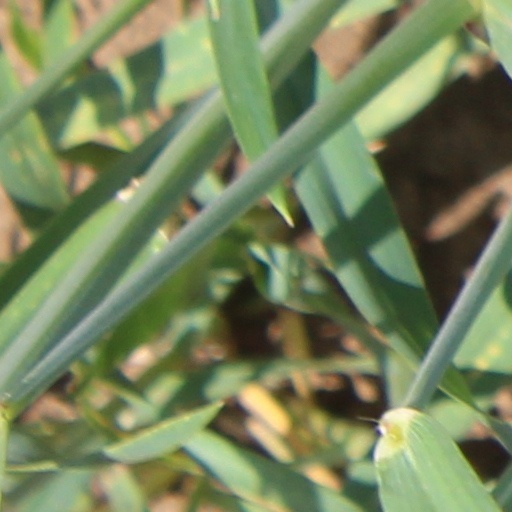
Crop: wheat